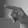
ASL letter: P